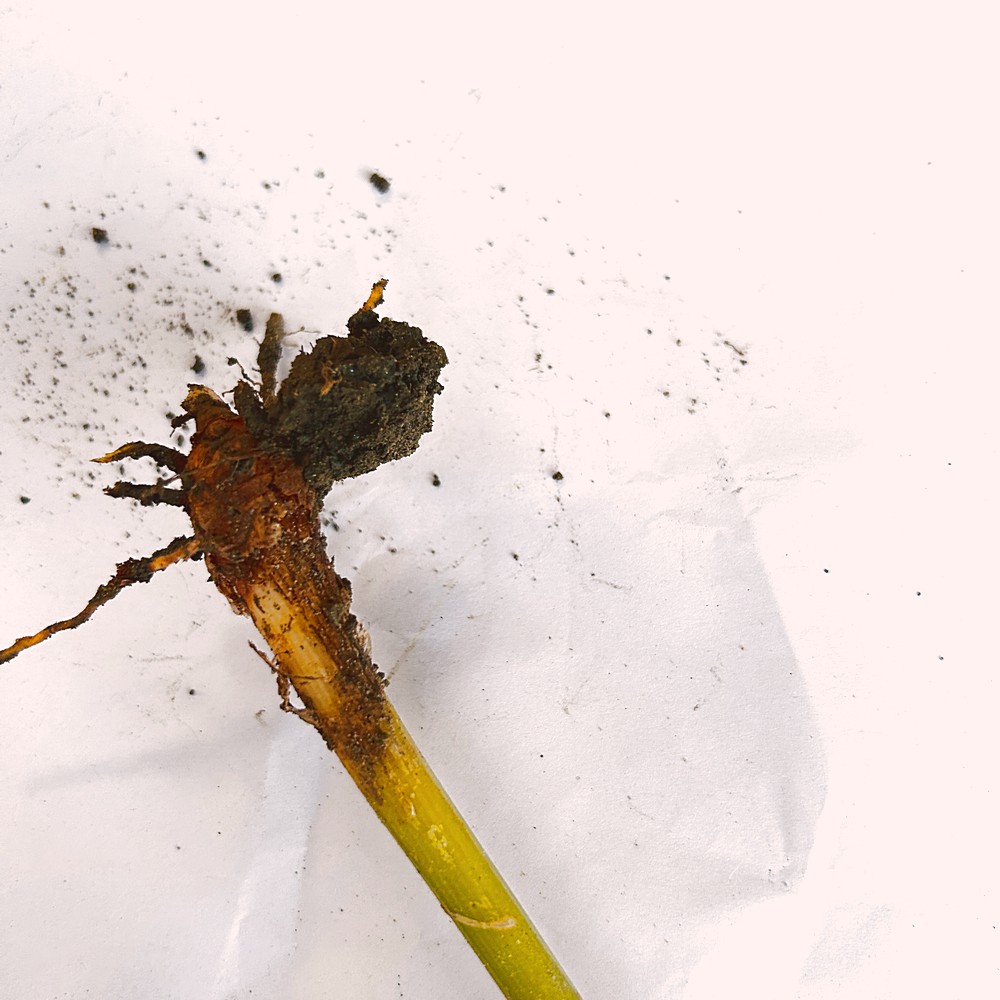
Label: Rhizome Disease Root